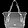
Label: Bag